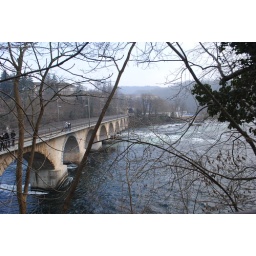
bridge in the lake